Ai-Khanoum

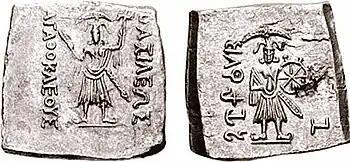
A 180BC coin of Agathocles found in Ai-Khanoum, displaying very early depictions of selected Hindu deities and inscribed with both Greek and Brahmi scripts

The theatre was also built into the side of the acropolis, on the northern part of the main street. Seating between five and six thousand spectators—considerably more than would have lived in the city—it was in diameter and contained three loggia, just below the diazoma, which were probably used for dignitaries. It is clear that the audience was expected to come from the surrounding districts as well as the city, possibly for religious festivals. The excavators found the bones of around 120 individuals in the orchestra, probably dating from the fall of the city in 145 BC.